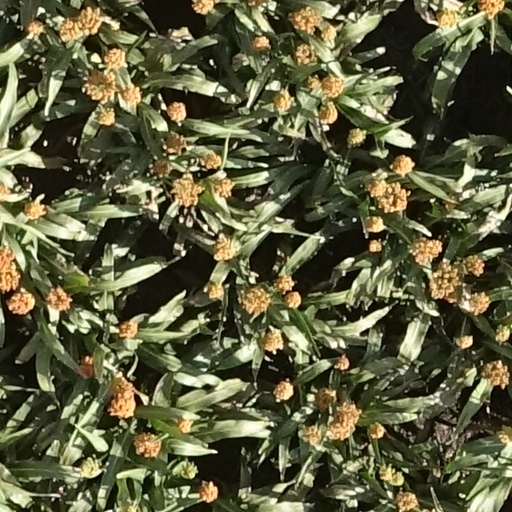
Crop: sorghum